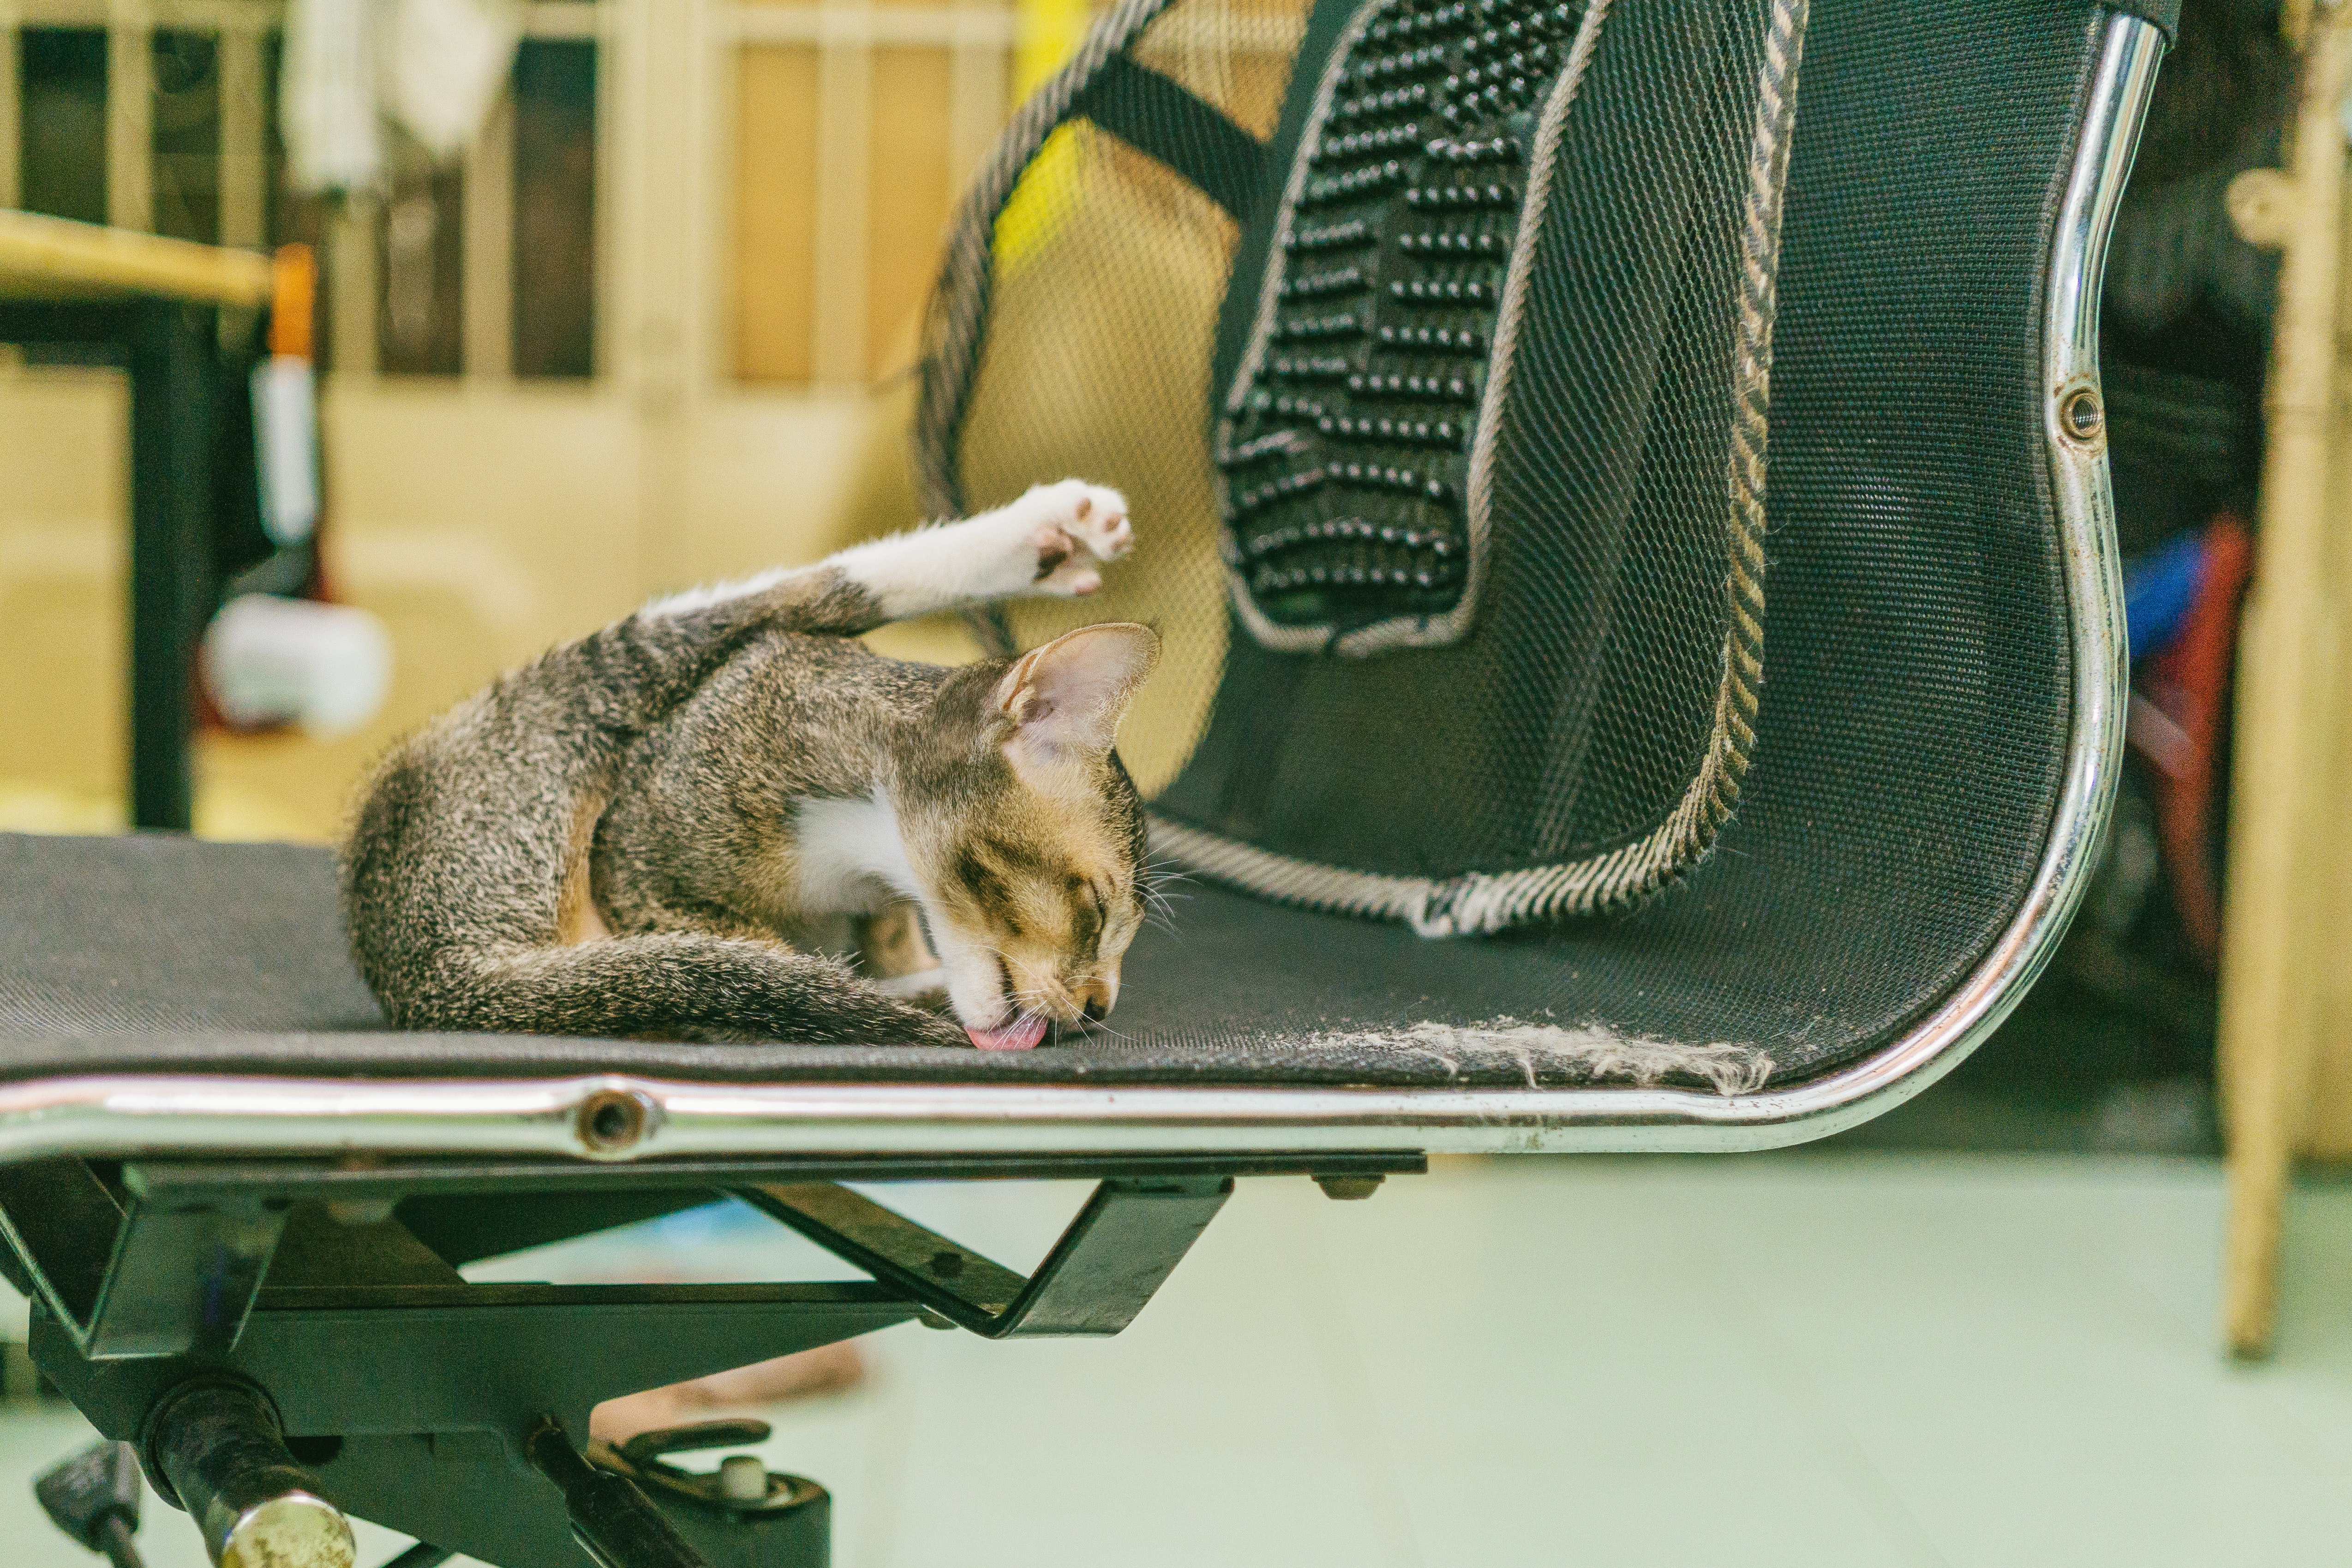
squirrel, rodent, wildlife, tail, grey squirrel, fox squirrel, possum